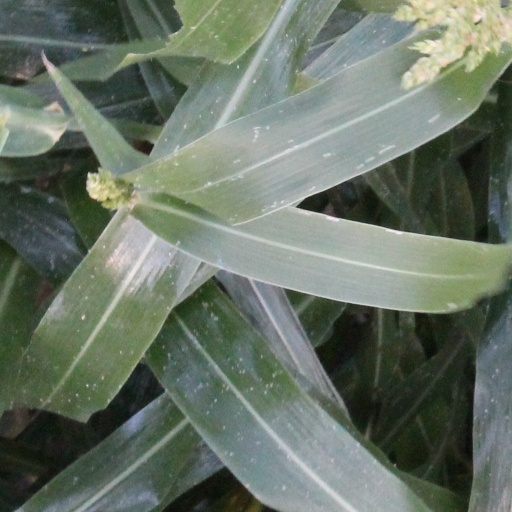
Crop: sorghum